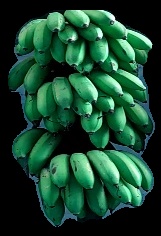
Variety: rasbale
Grade: grade2